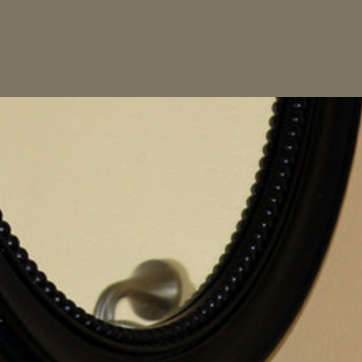
Material: mirror